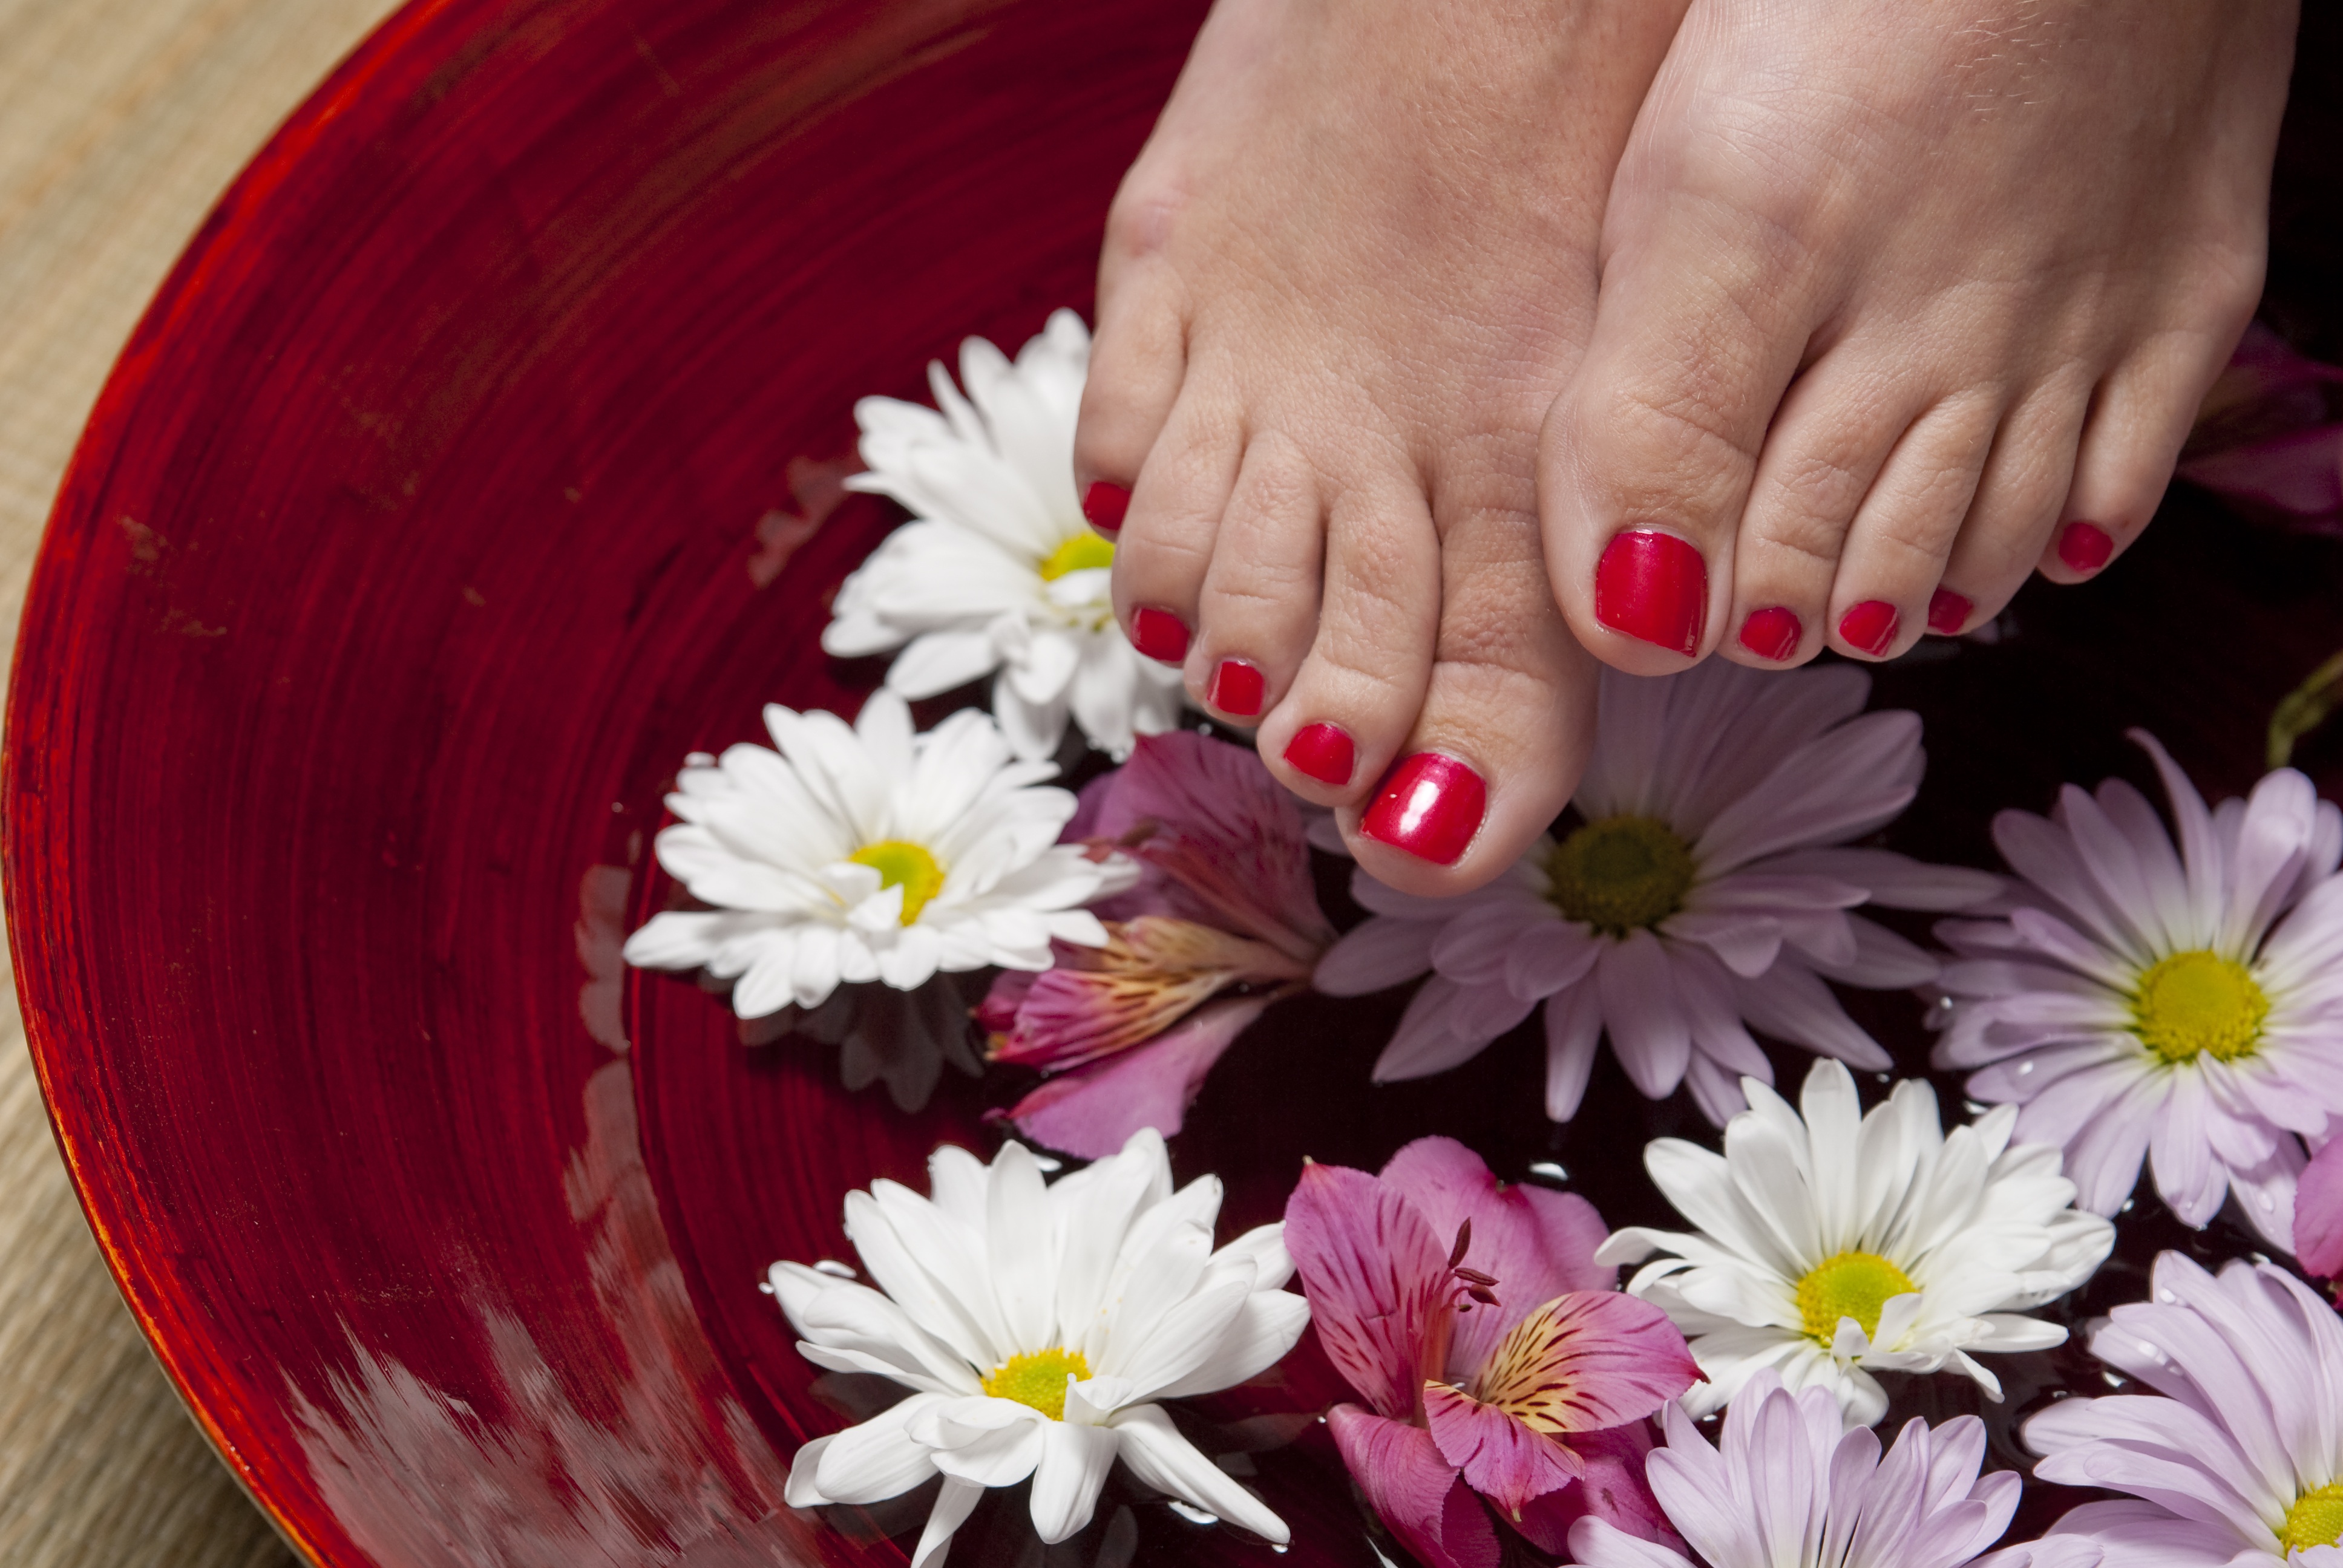
hand, plant, woman, flower, petal, feet, female, leg, foot, pink, close up, human body, relaxation, spa, salon, toe, floristry, pedicure, treatment, wellness, flowering plant, land plant